Browne Park

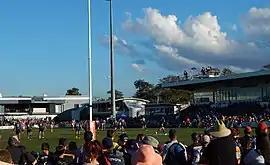
The crowd at Browne Park during the Round 24 NRL game between the St. George Illawarra Dragons and the North Queensland Cowboys on 28 August 2021

Browne Park is also host to all forms of rugby league ranging from juniors and primary schools to the seniors that compete in the domestic Rockhampton competition and the Central Queensland Extended League competition.